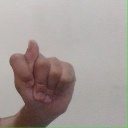
अक्षर: ट